Describe the emotion expressed in this image:  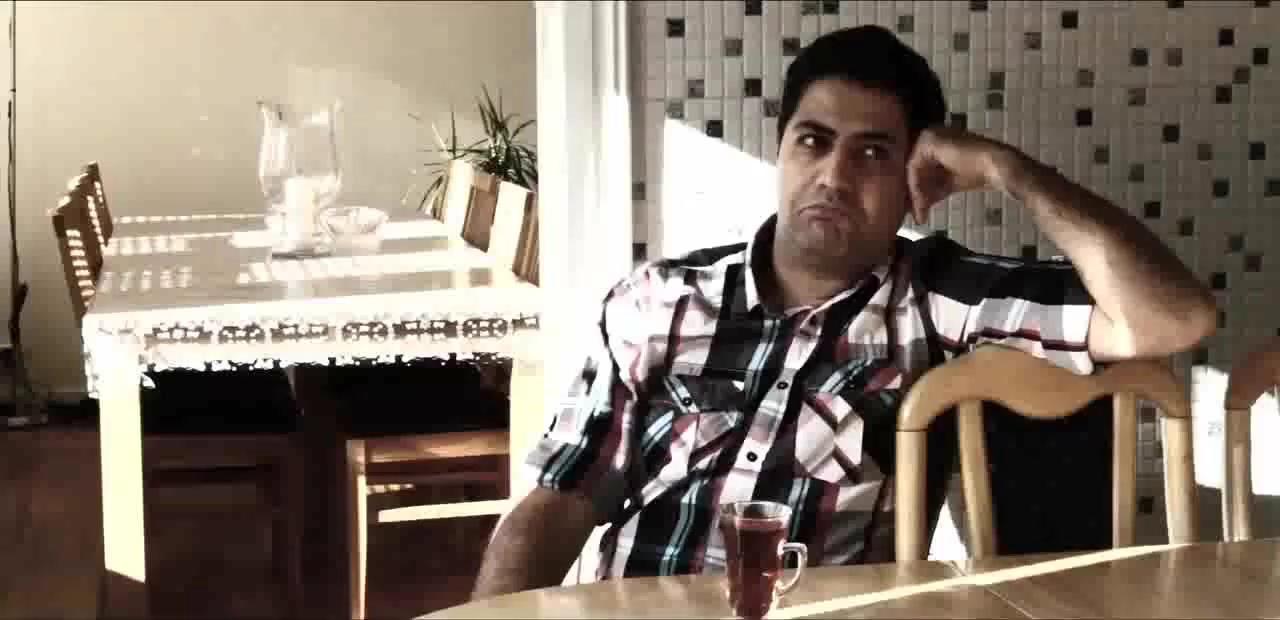
This person displays Suffering, valence and arousal with low intensity.